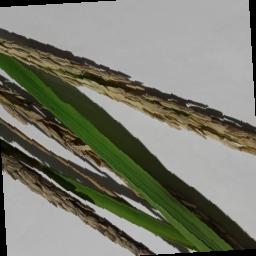
Label: Rice___Neck_Blast